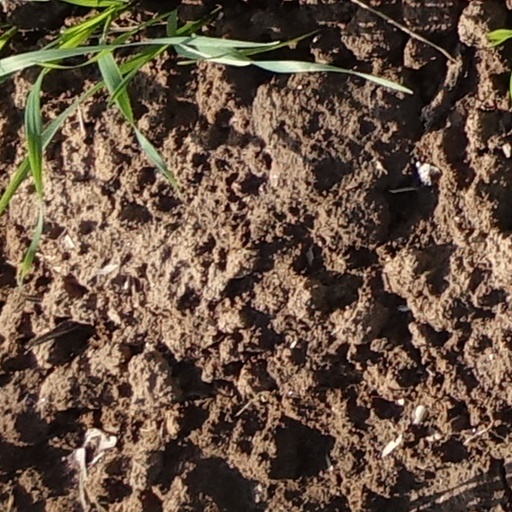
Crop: wheat